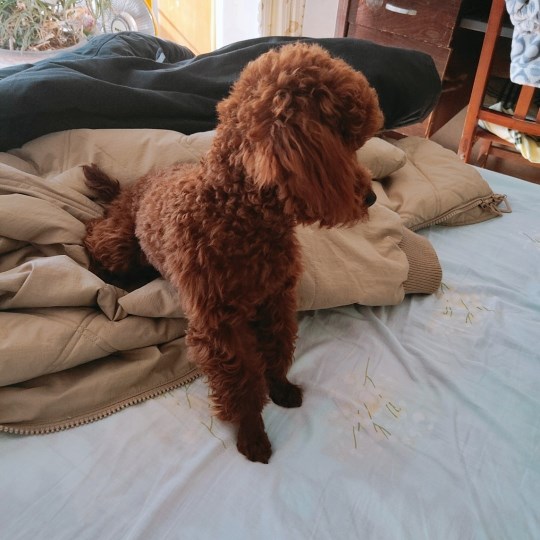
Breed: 7449-n000128-teddy